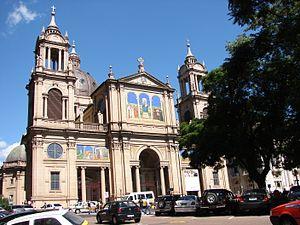
L'archidiocèse de Porto Alegre est une circonscription ecclésiastique de l'Église catholique au Brésil.
Le Centre historique est un quartier de la ville de Porto Alegre, capitale de l'État du Rio Grande do Sul au Brésil.